Dawson Turner

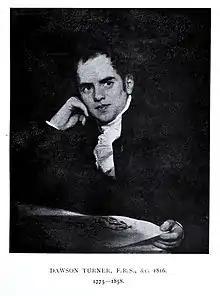
Portrait of Turner, c. 1816

Dawson Turner (18 October 1775 – 21 June 1858) was an English banker, botanist and antiquary. He specialized in the botany of cryptogams and was the father-in-law of the botanist William Jackson Hooker and of the historian Francis Palgrave.